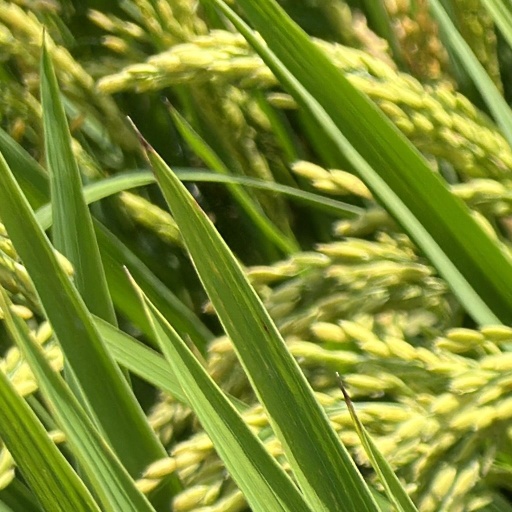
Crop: rice